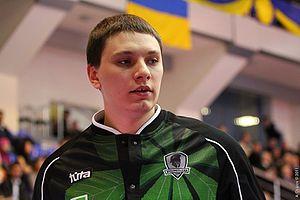
Denys Lukashov, en ukrainien : Денис Лукашов, né le 30 avril 1989 à Donetsk, dans la République socialiste soviétique d'Ukraine, est un joueur ukrainien de basket-ball. Il joue au poste de meneur.